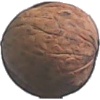
Label: walnut